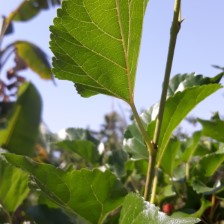
Variety: ChiangMai60